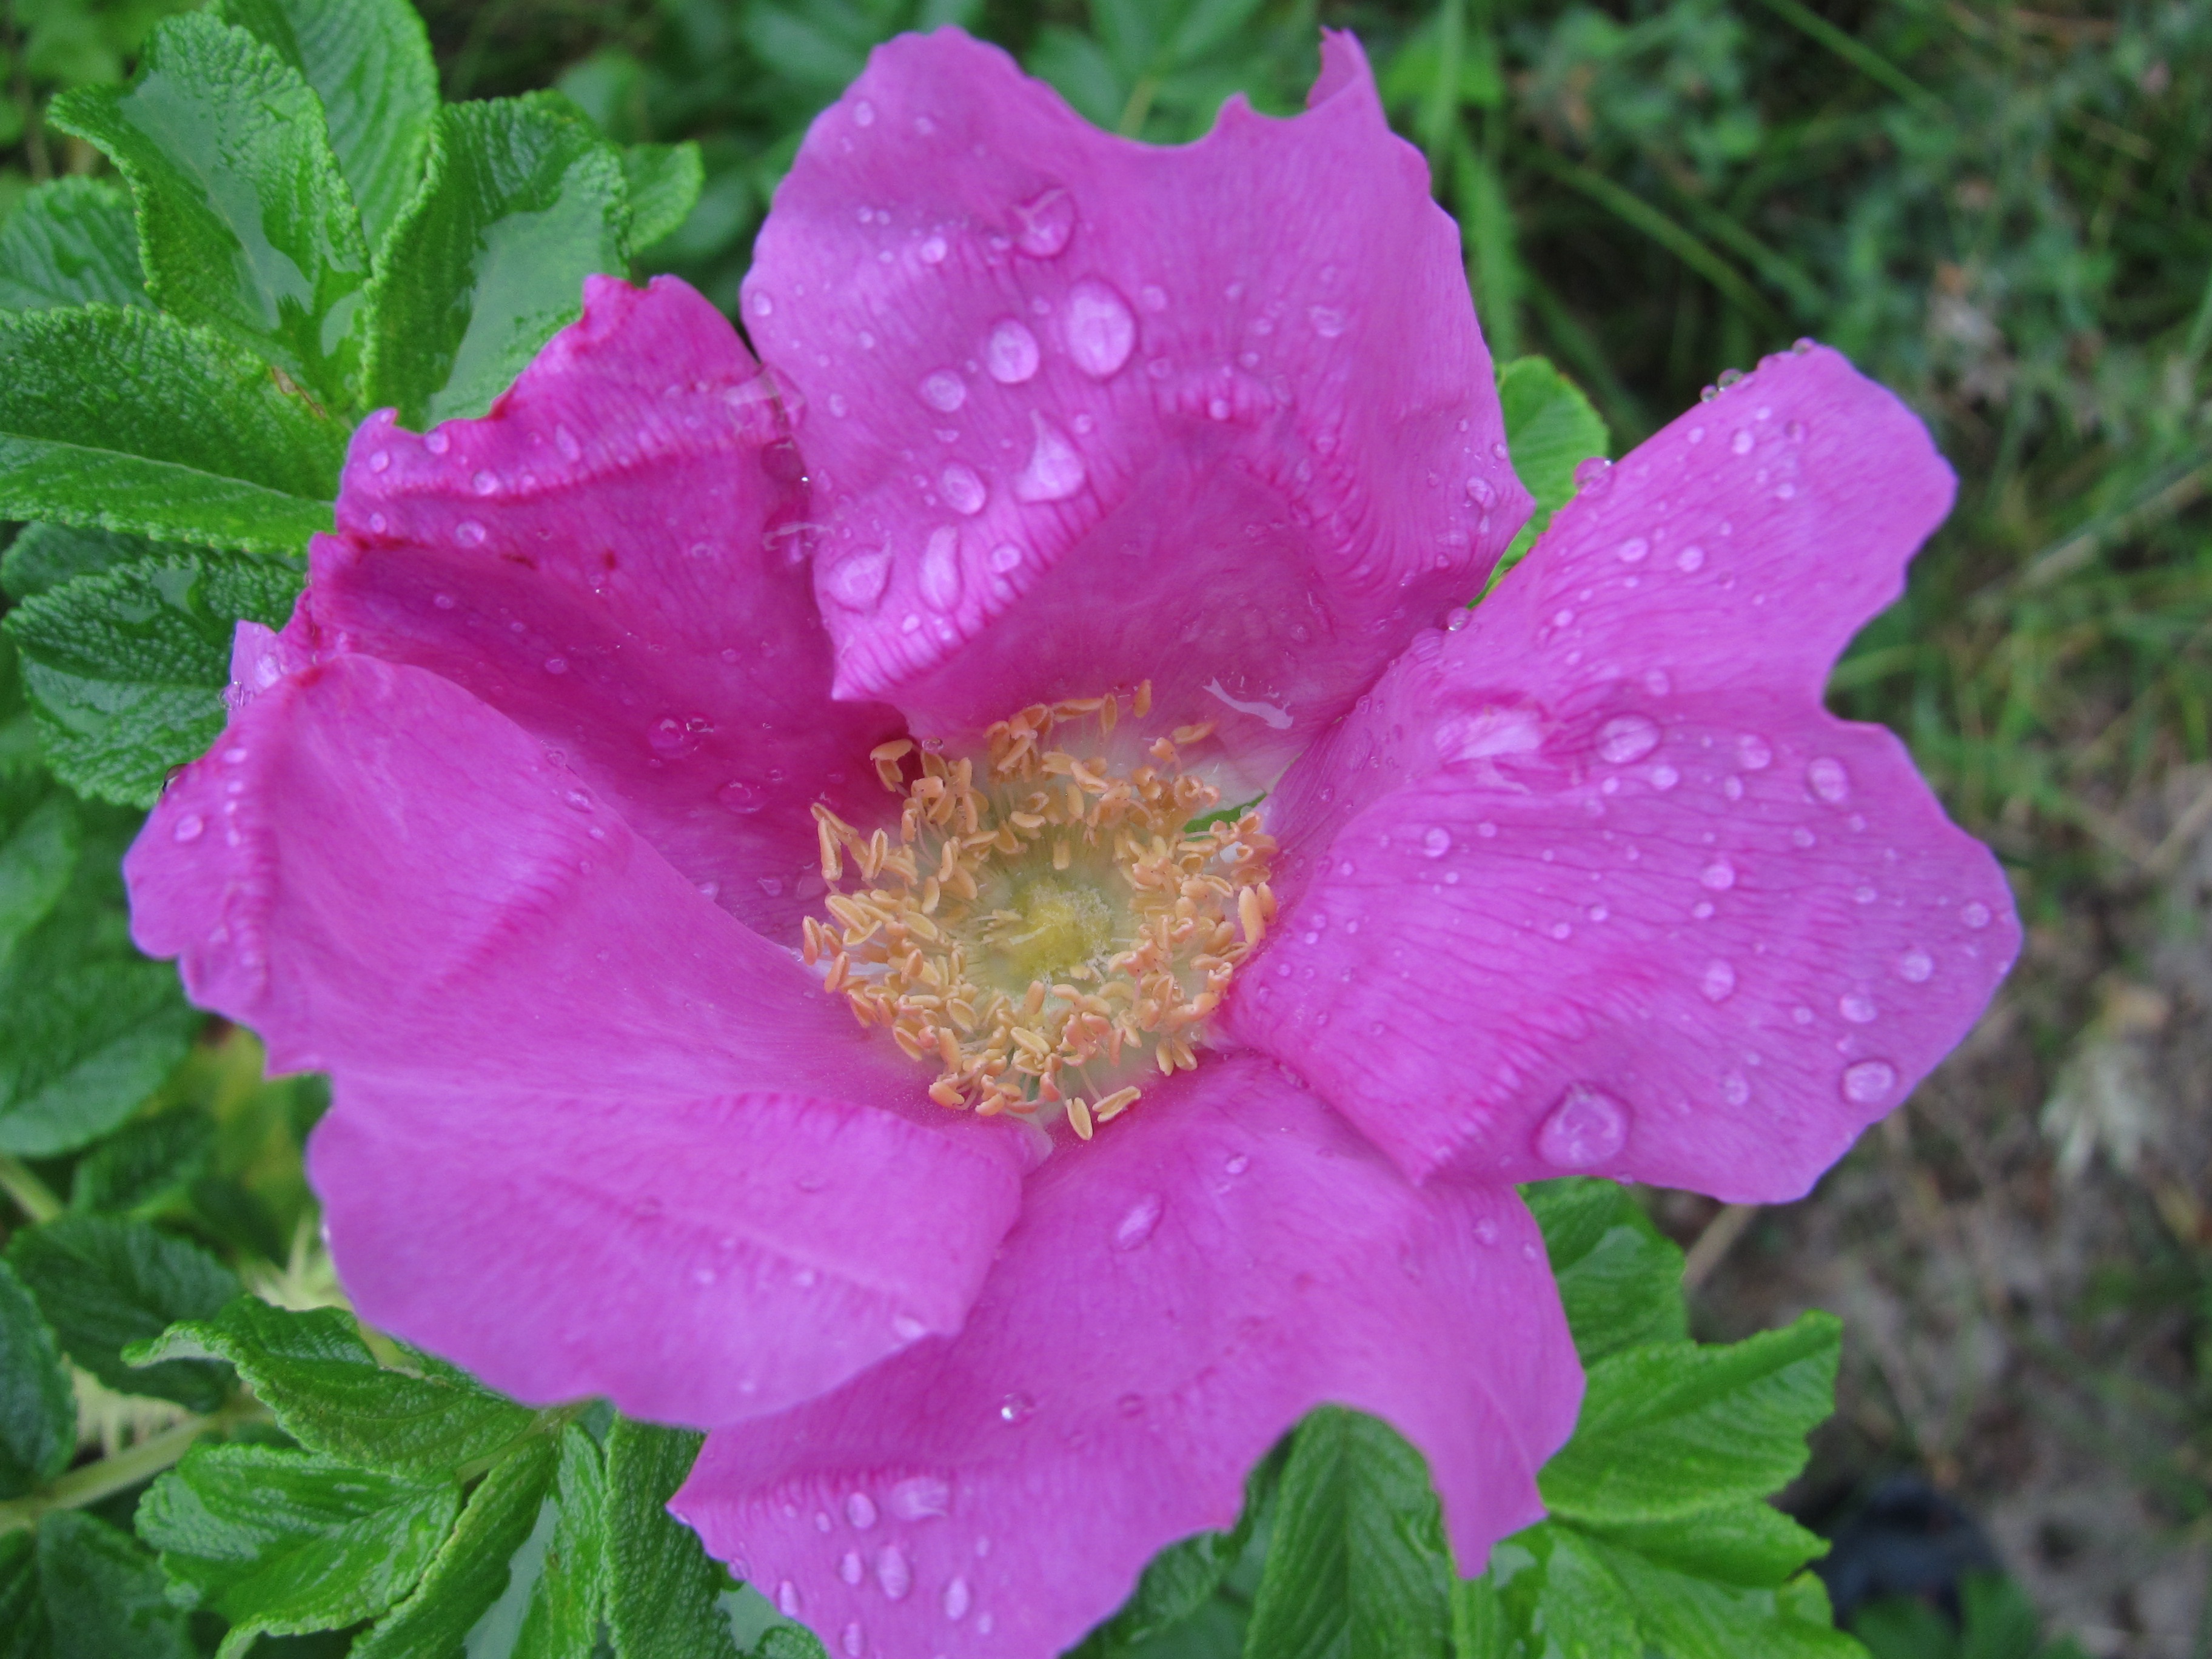
blossom, plant, flower, petal, bloom, raindrop, rose, pink, flora, shrub, drop of water, floribunda, rose hip, flowering plant, garden roses, rose family, rosa rugosa, annual plant, land plant, rosa gallica